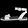
Label: Sandal